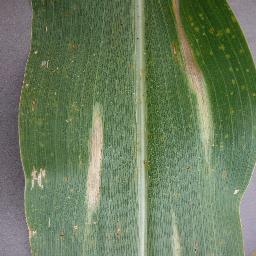
Label: Corn___Northern_Leaf_Blight